Karl Liebknecht

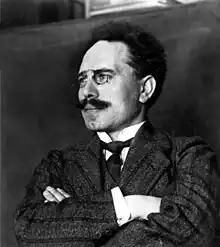
Liebknecht 1911

With his brother Theodor and the socialist and Zionist Oskar Cohn, he opened a law office in Berlin in 1899. In May of the following year he married Julia Paradies, with whom he had two sons, Wilhelm and Robert, and a daughter Vera.